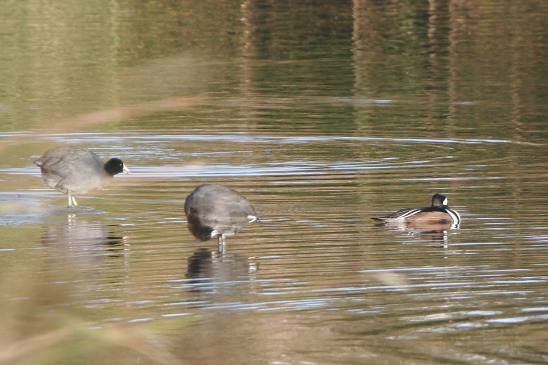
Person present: No